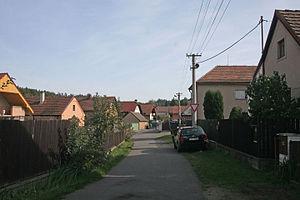
Morašice est une commune du district et de la région de Pardubice, en République tchèque. Sa population s'élevait à 80 habitants en 2017.